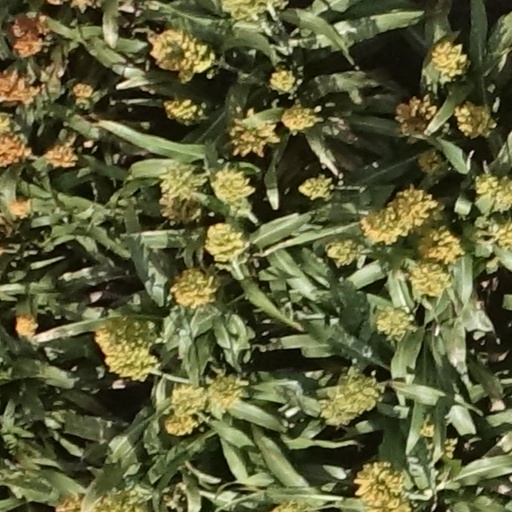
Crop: sorghum